Josh Hamilton

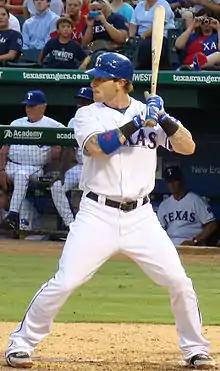
Hamilton in 2010

In spring training, Hamilton led all players in RBIs, with 27, and total bases, with 59, in 81 at-bats. He hit a home run into the right field home run porch off Angels reliever Shane Loux in the bottom of the eighth inning on May 15 in Arlington. Then, in the same series against the Angels, Hamilton leaped at the wall in center field and slammed into it, robbing Howie Kendrick of a possible home run.